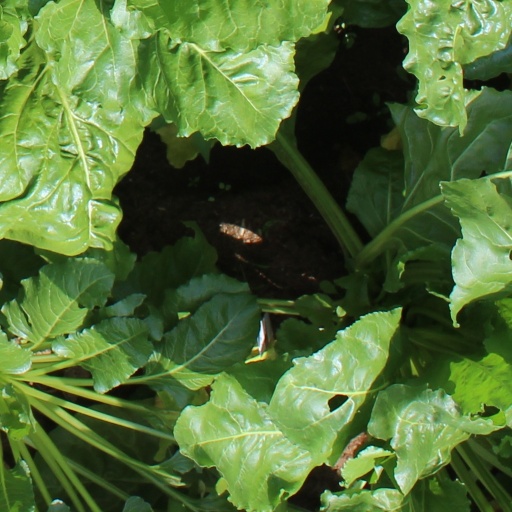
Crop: sugar beet